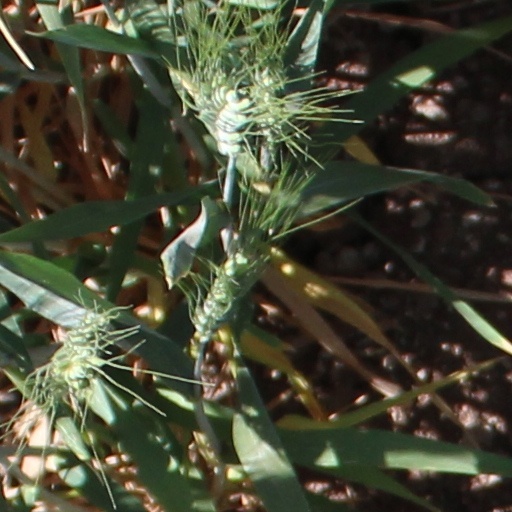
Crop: wheat